Jason Swepson

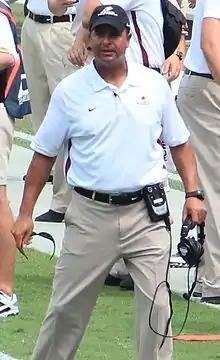
Swepson in 2013

Jason Swepson is an American football coach and former player. He is the head football coach at Lawrence Academy in Groton, Massachusetts, a position he had held since 2018. Swepson served as head football coach at Elon University from 2011 to 2013, compiling a record of 10–24. Previously, he was the running backs coach under Tom O'Brien at North Carolina State University and Boston College. Swepson played running back at Boston College from 1989 to 1992.